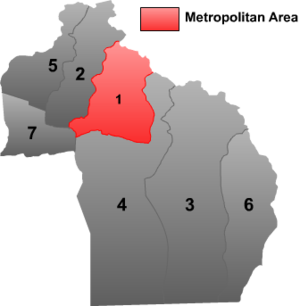
Altay (Xinjiang) / Administrative enheder
Kort over Altay
Altay er et præfektur under det kasakhiske autonome præfektur Ili i Xinjiang i Folkerepublikken Kina. Altay har et areal på 118.015 km² og en befolkning på 640.000 mennesker, med en tæthed på 5 indb./km².